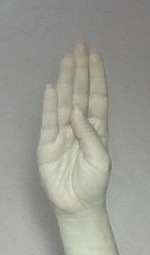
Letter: kaaf